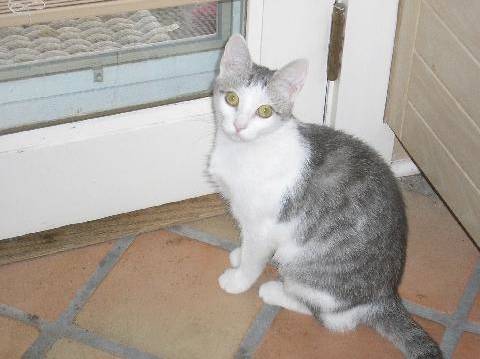
Label: cat